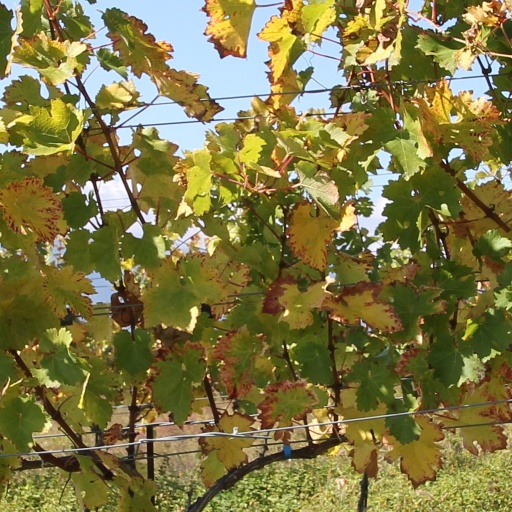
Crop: grape